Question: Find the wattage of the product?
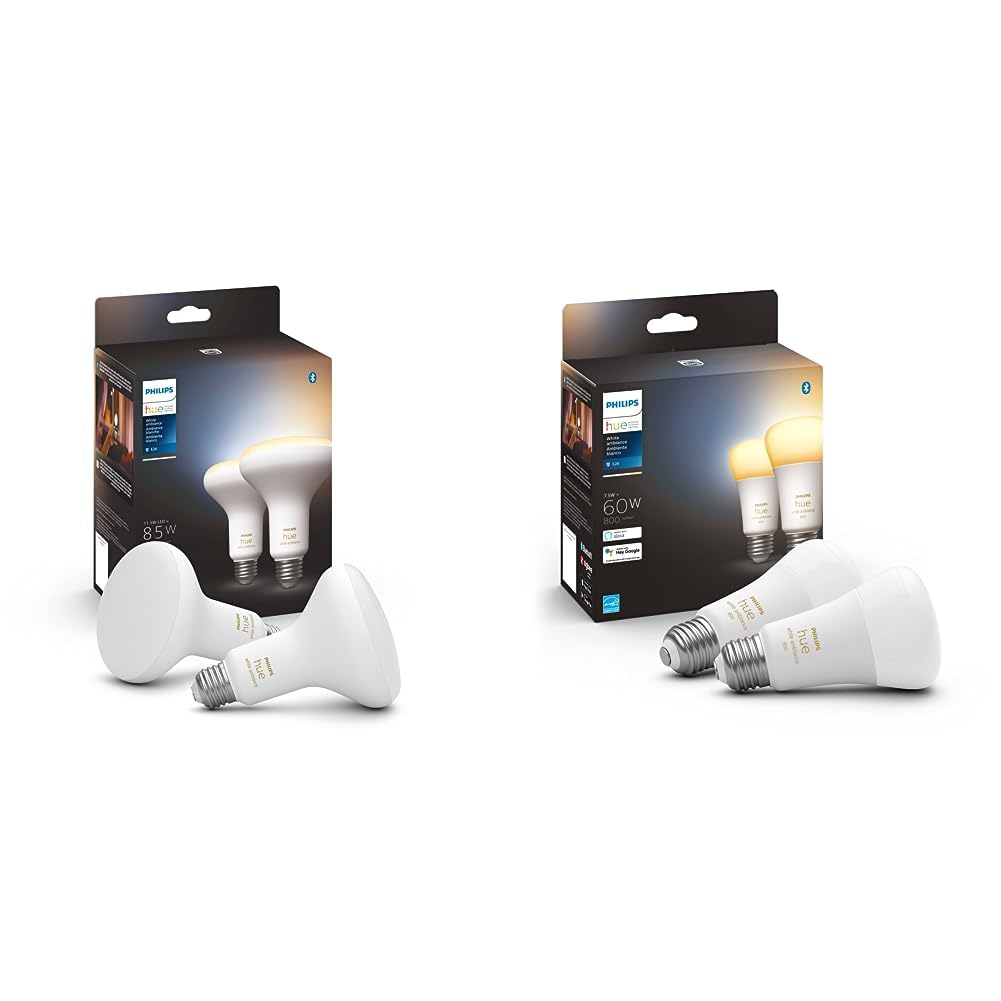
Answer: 60.0 watt